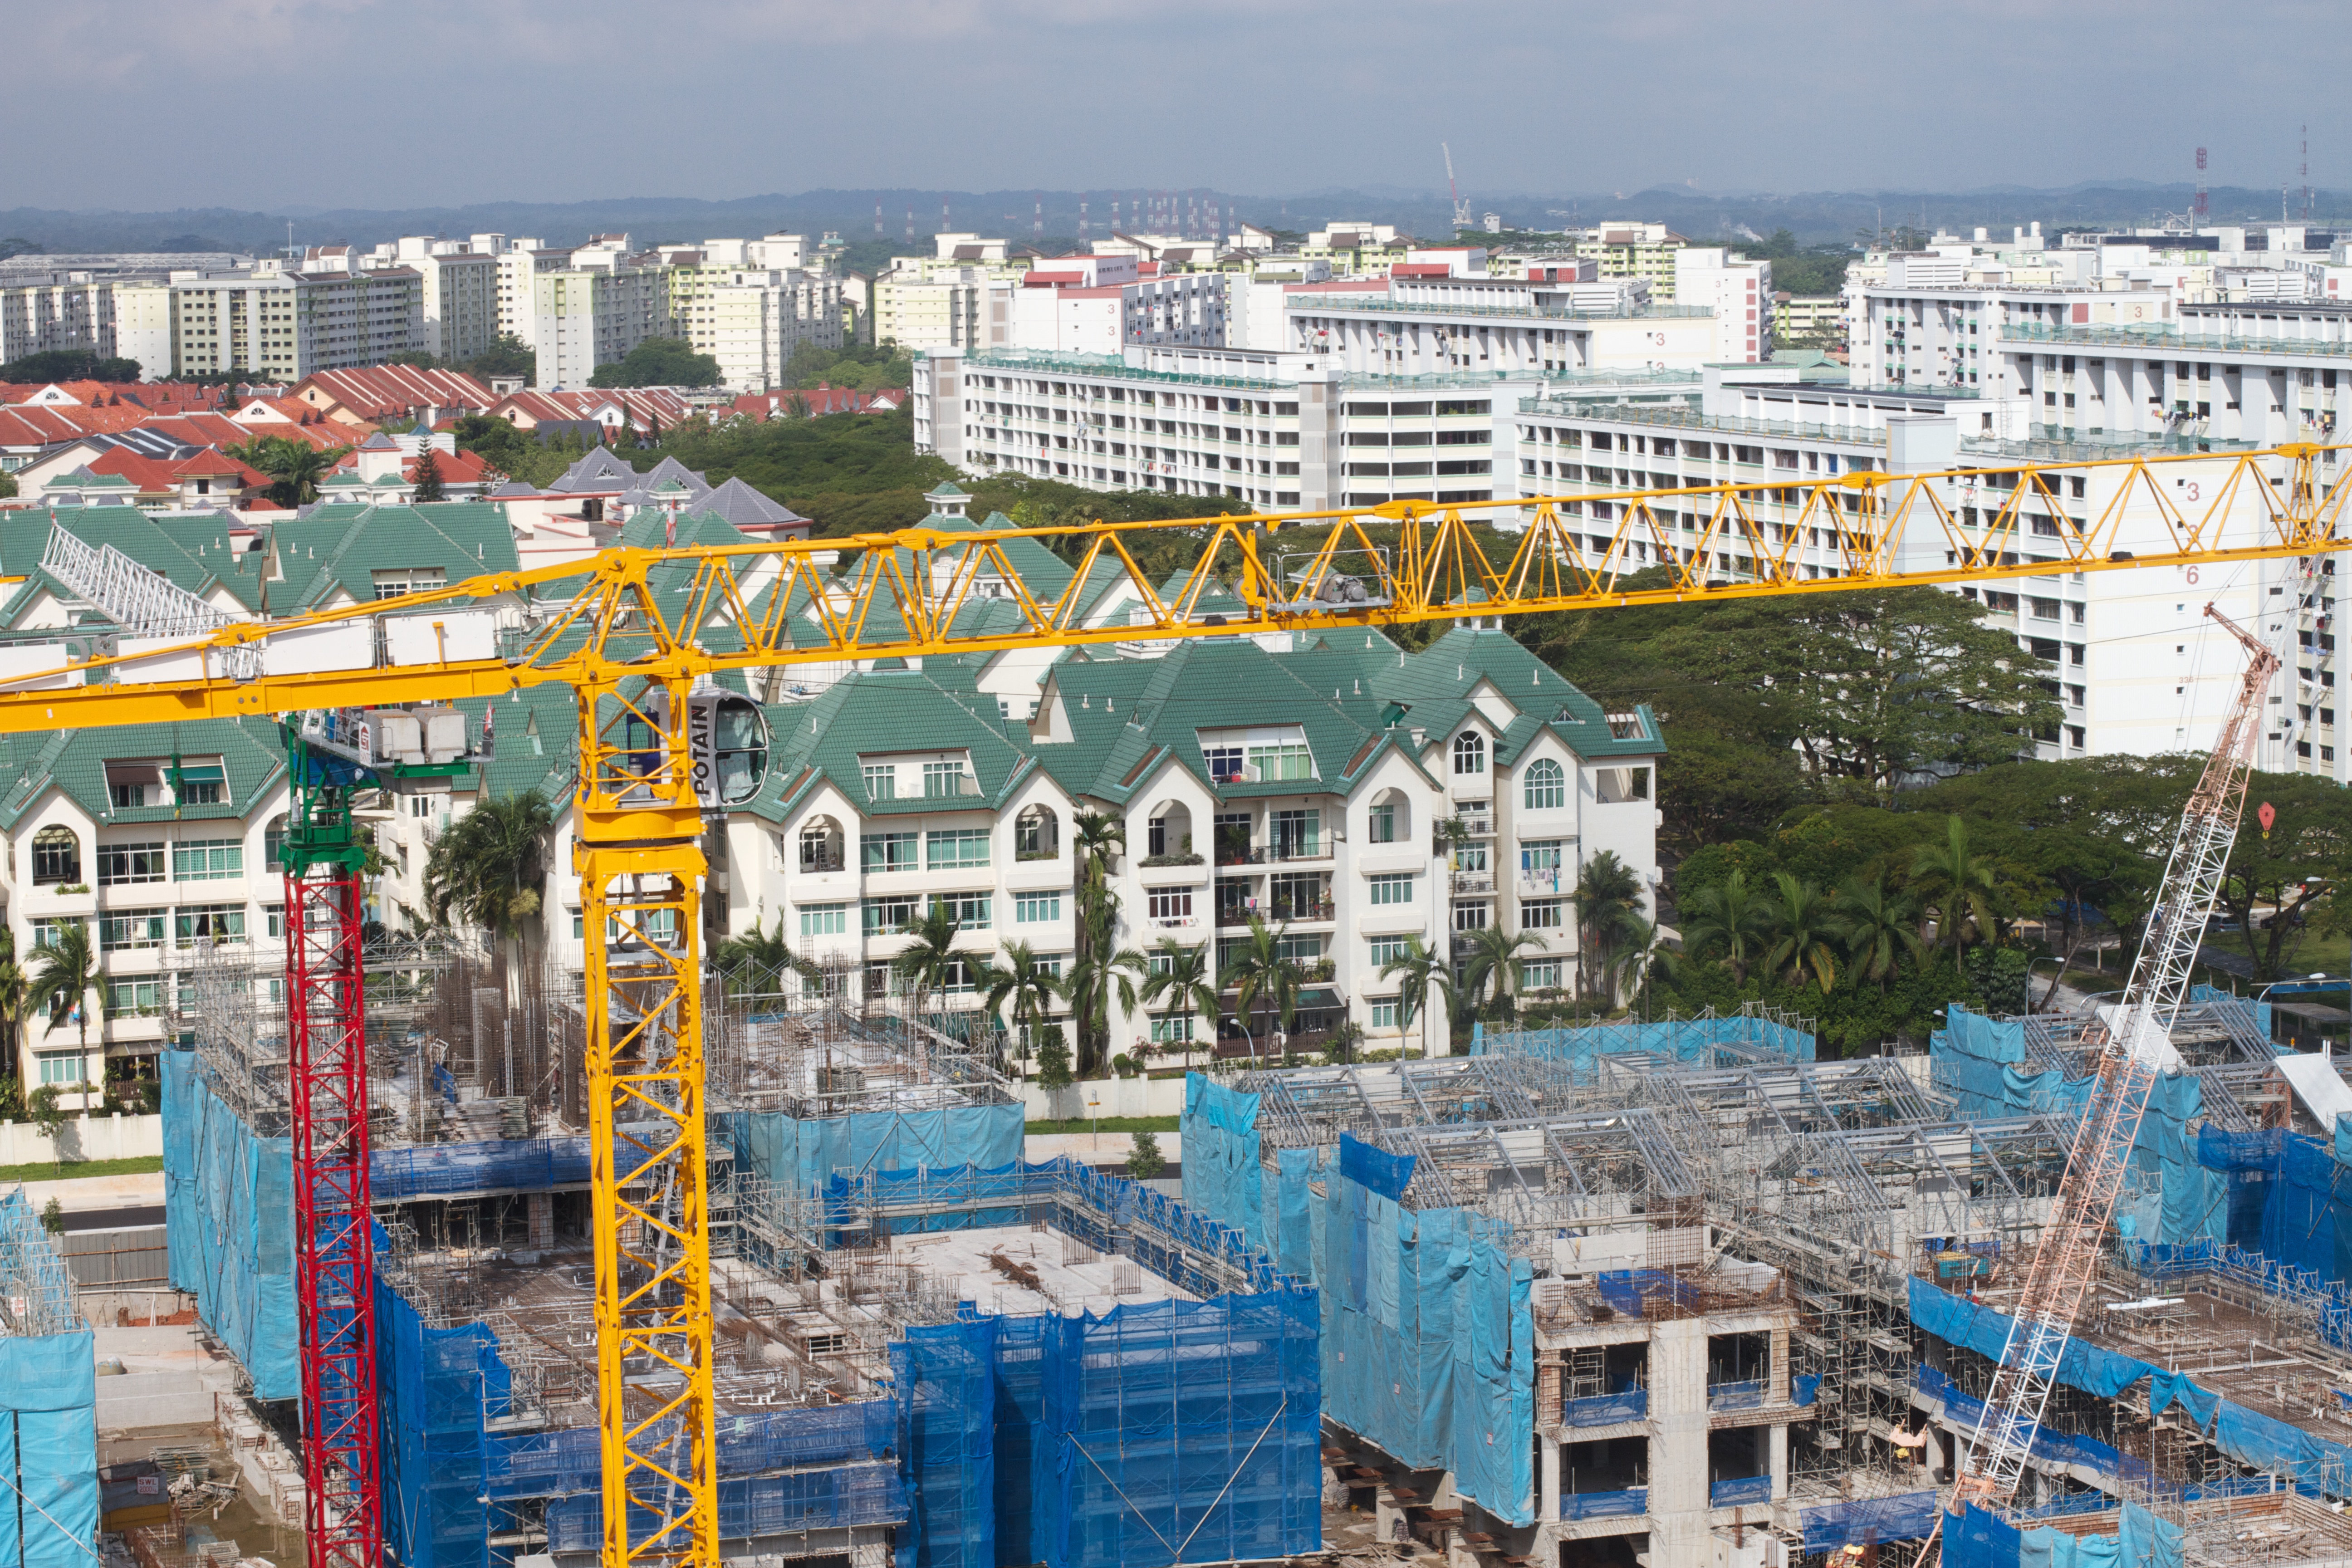
dock, structure, walkway, cityscape, vehicle, port, stadium, sport venue